Juan Pablo Duarte

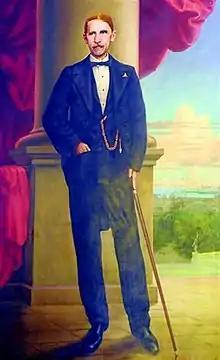
Reserved 19th century photo of Duarte

The restoration government did not evaluate the importance that it had the presence of Duarte, which could have been due to the fact that his figure had has been buried by oblivion and that some of the leaders of the national contest had been supporters of Santana. That letter dismayed Duarte. Sad and disappointed, he was shaken by his most varied thoughts, to the point that he came to think that his presence was not pleasant to certain circles of the government. This mission, neither desired nor requested by him, contradicted the effort made to return to the homeland and his desire to remain in the country fighting for the Restoration.